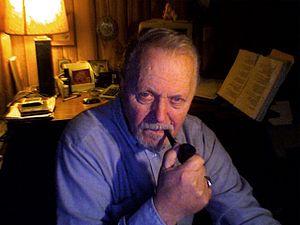
Bill Rebane est un réalisateur, producteur, scénariste et auteur américain. Il est surtout connu pour ses films d’horreur à petit budget tels que Monster A Go-Go et L’Invasion des araignées géantes.